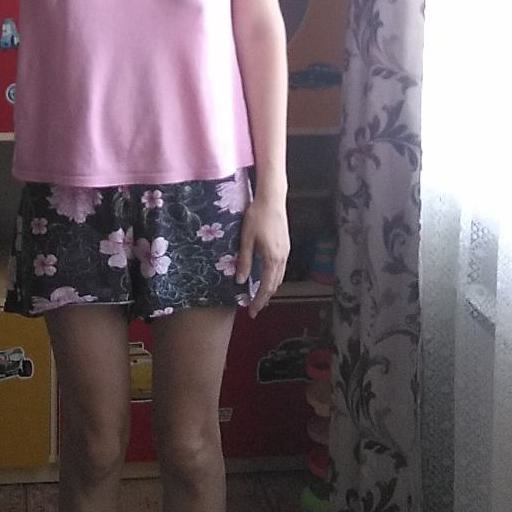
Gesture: no_gesture